Cyclone Narelle

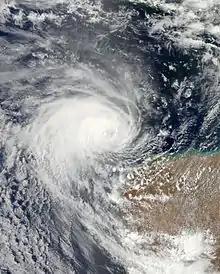
Narelle as a weakening tropical cyclone off the Western Australian coast on 12 January

After Narelle moved into TCWC Perth's area of responsibility on 9 January, a cyclone watch was issued for areas between Whim Creek and Coral Bay. A blue alert, the Department of Fire and Emergency Services (DFES) lowest level of readiness, was also issued for areas between Mardie and Whim Creek. The following day, the watch was upgraded to a cyclone warning for all areas and a new watch was issued to the west, encompassing areas as far as Cape Cuvier. The watch was further extended early on 11 January to include areas between Cape Cuvier and Carnarvon. As the storm continued on a more westward path than initially anticipated, the warning area was gradually decreased, with areas east of Roebourne receiving the all clear later on 11 January. The watch area, however, continued to expand and encompassed areas as far east as Denham. As the storm made its closet approach to Western Australia on 13 January, the watches and warnings area were gradually discontinued, with all advisories being discontinued that afternoon.